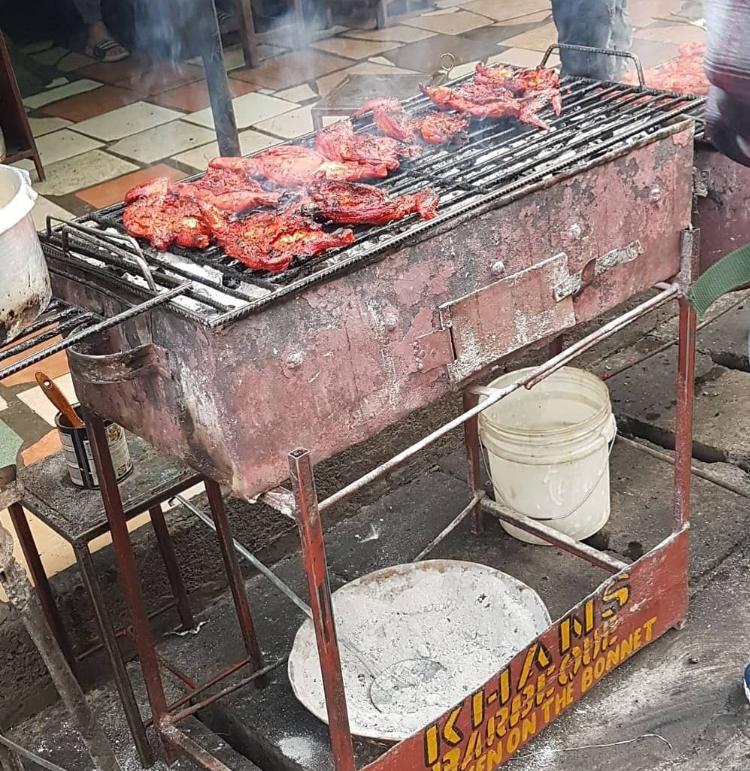
Hapa tunaona kuku zilizowekwa katikati ya jiko la makaa ya grili. Nyama hizi zinachomwa na kukatwakatwa katika vipande ili kupata mpuke wa kutosha. Baada ya kuchomwa huwa zinawekwa kando ili zipoe.